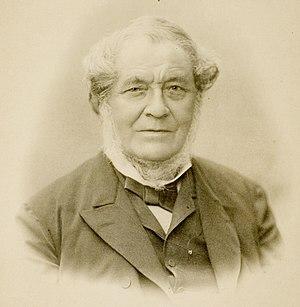
Robert Wilhelm Bunsen est un chimiste allemand.